Avondale Mills

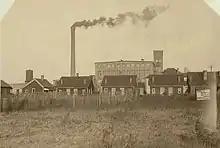
Avondale Mill Village, Birmingham

Notable among Avondale Mills' achievements were the numerous, uncharacteristic amenities offered to employees and their families. As president of the mills, B. B. Comer continued his tendency towards what has been described as "plantation-paternalism" by maintaining his involvement in many of the daily, domestic activities of his employees. While many mill owners throughout America provided their workers with housing at that time, the facilities provided by Comer surpassed the standard in terms of both quality and quantity.